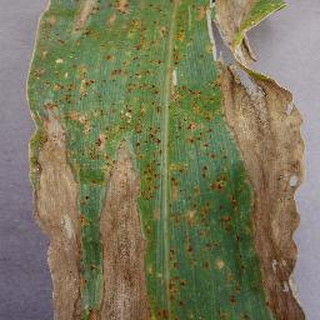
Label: corn_northern_leaf_blight